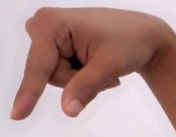
ASL sign: Q